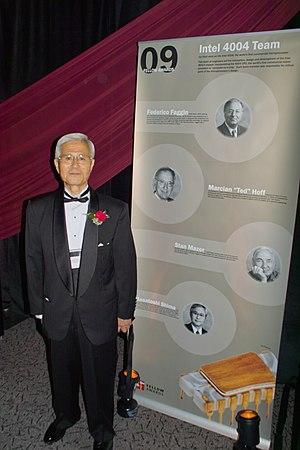
Masatoshi Shima est un ingénieur japonais né le 23 août 1943, codéveloppeur du processeur Intel 4004 avec Federico Faggin, Ted Hoff, et Stanley Mazor